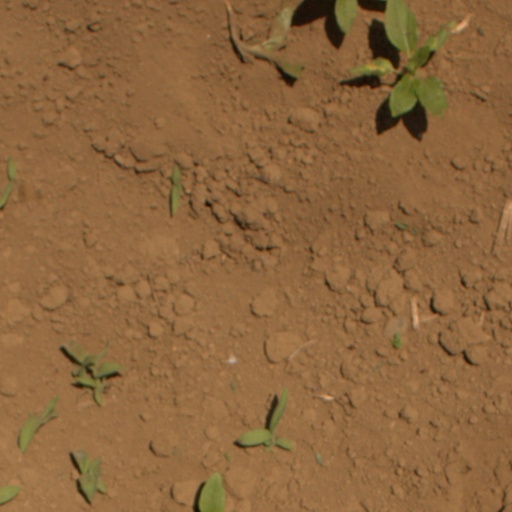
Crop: Jerusalem artichoke